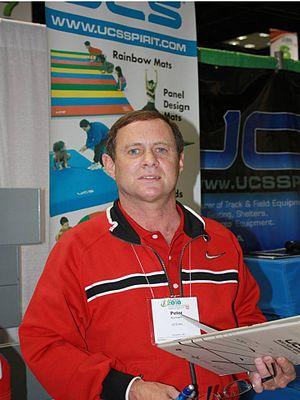
Peter Kormann est un gymnaste artistique américain né le 21 juin 1955 à Braintree.